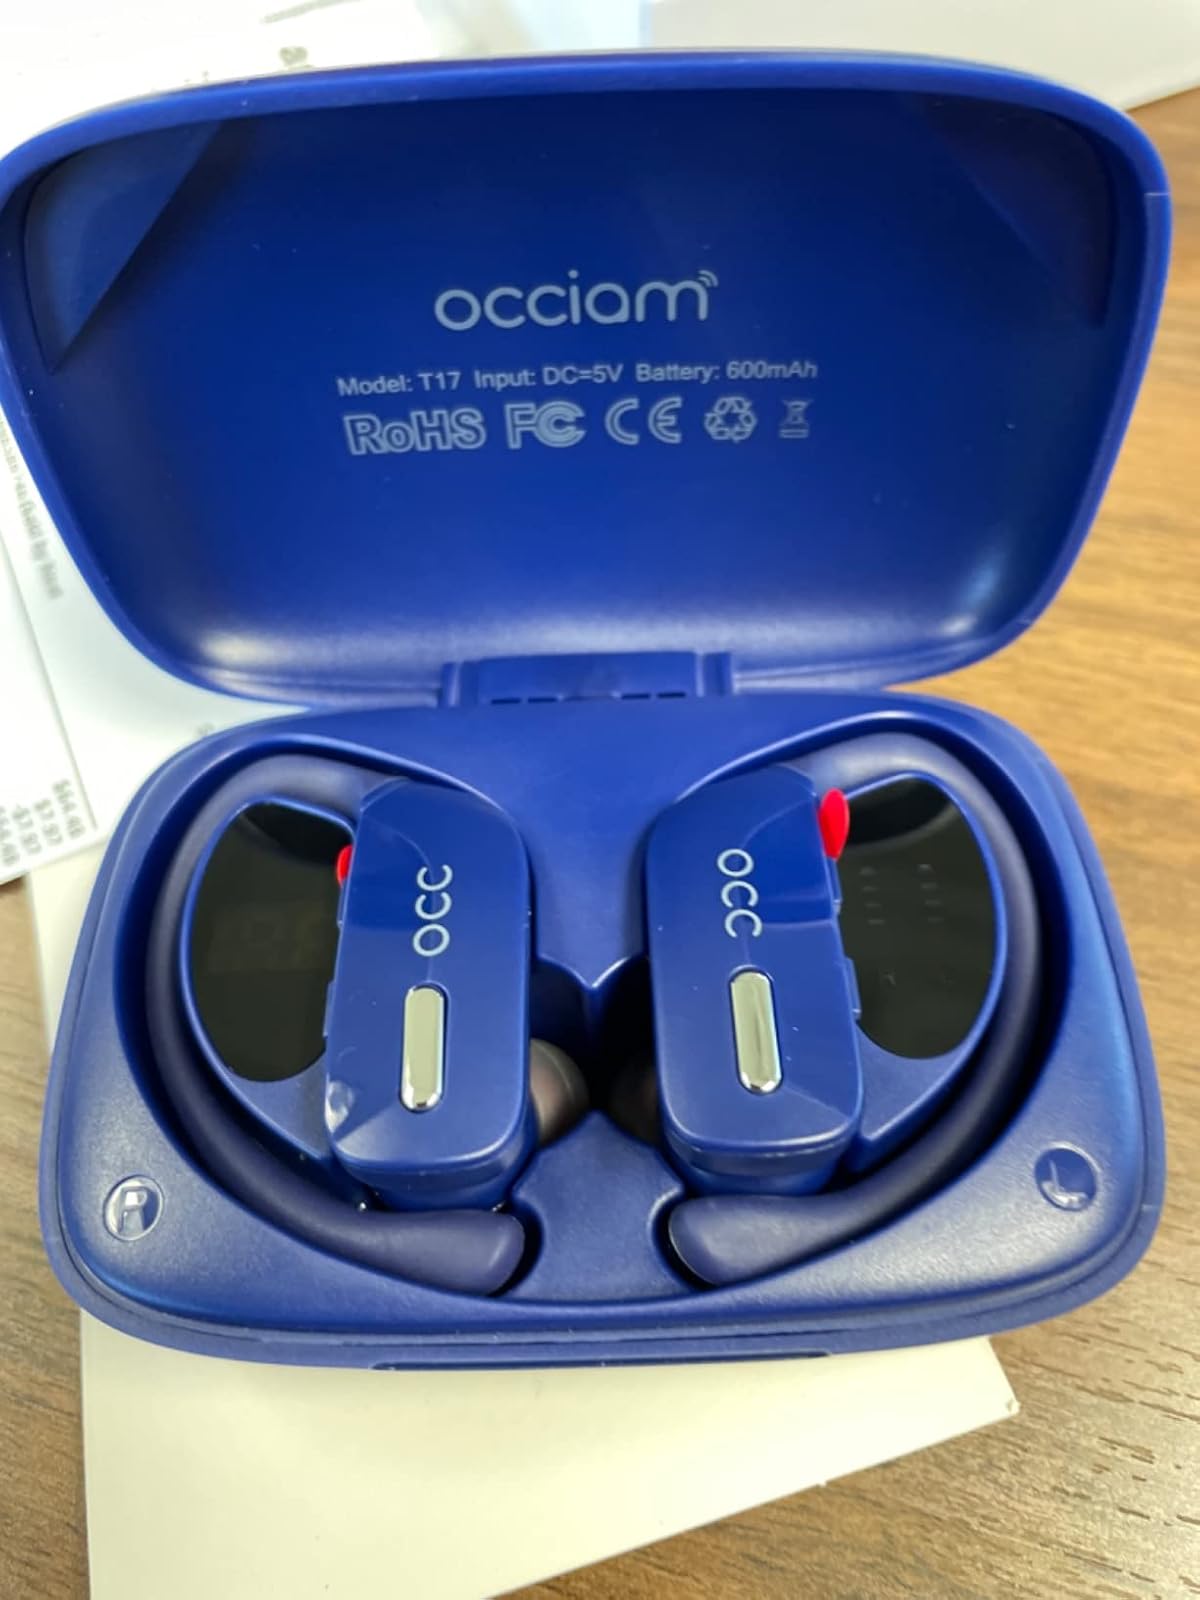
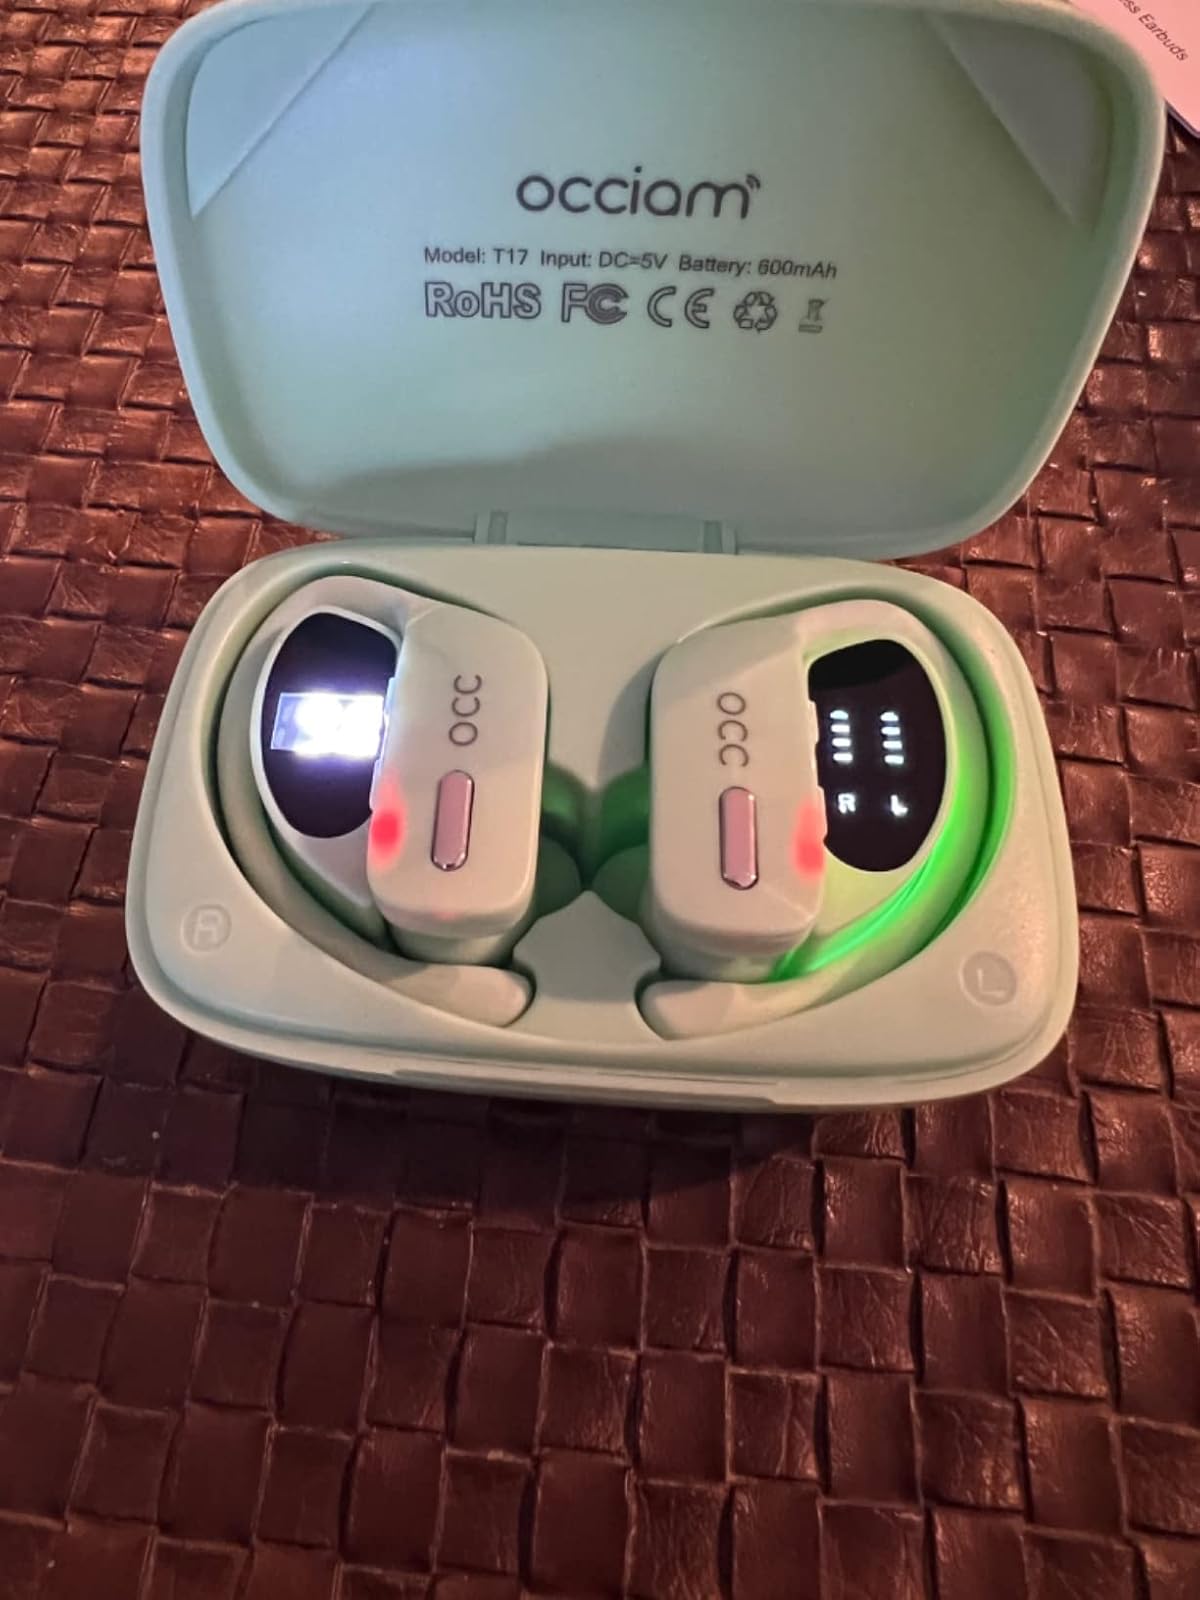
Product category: earbuds
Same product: no